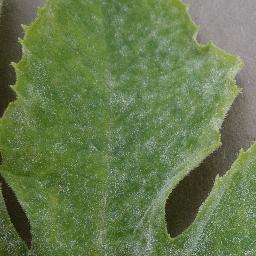
Label: Squash___Powdery_mildew